Sonata form

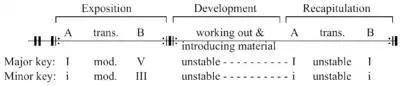
Early examples of sonata form resemble two-reprise continuous ternary form.

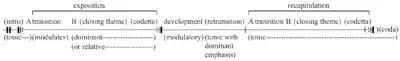
Sonata form, optional features in parentheses

The sonata form (also sonata-allegro form or first movement form) is a musical structure generally consisting of three main sections: an exposition, a development, and a recapitulation. It has been used widely since the middle of the 18th century (the early Classical period).